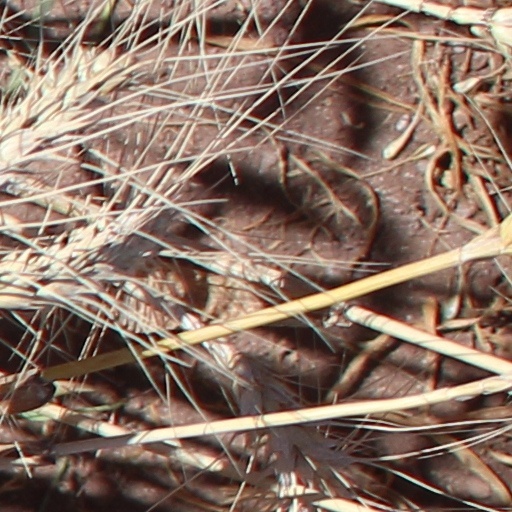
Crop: wheat